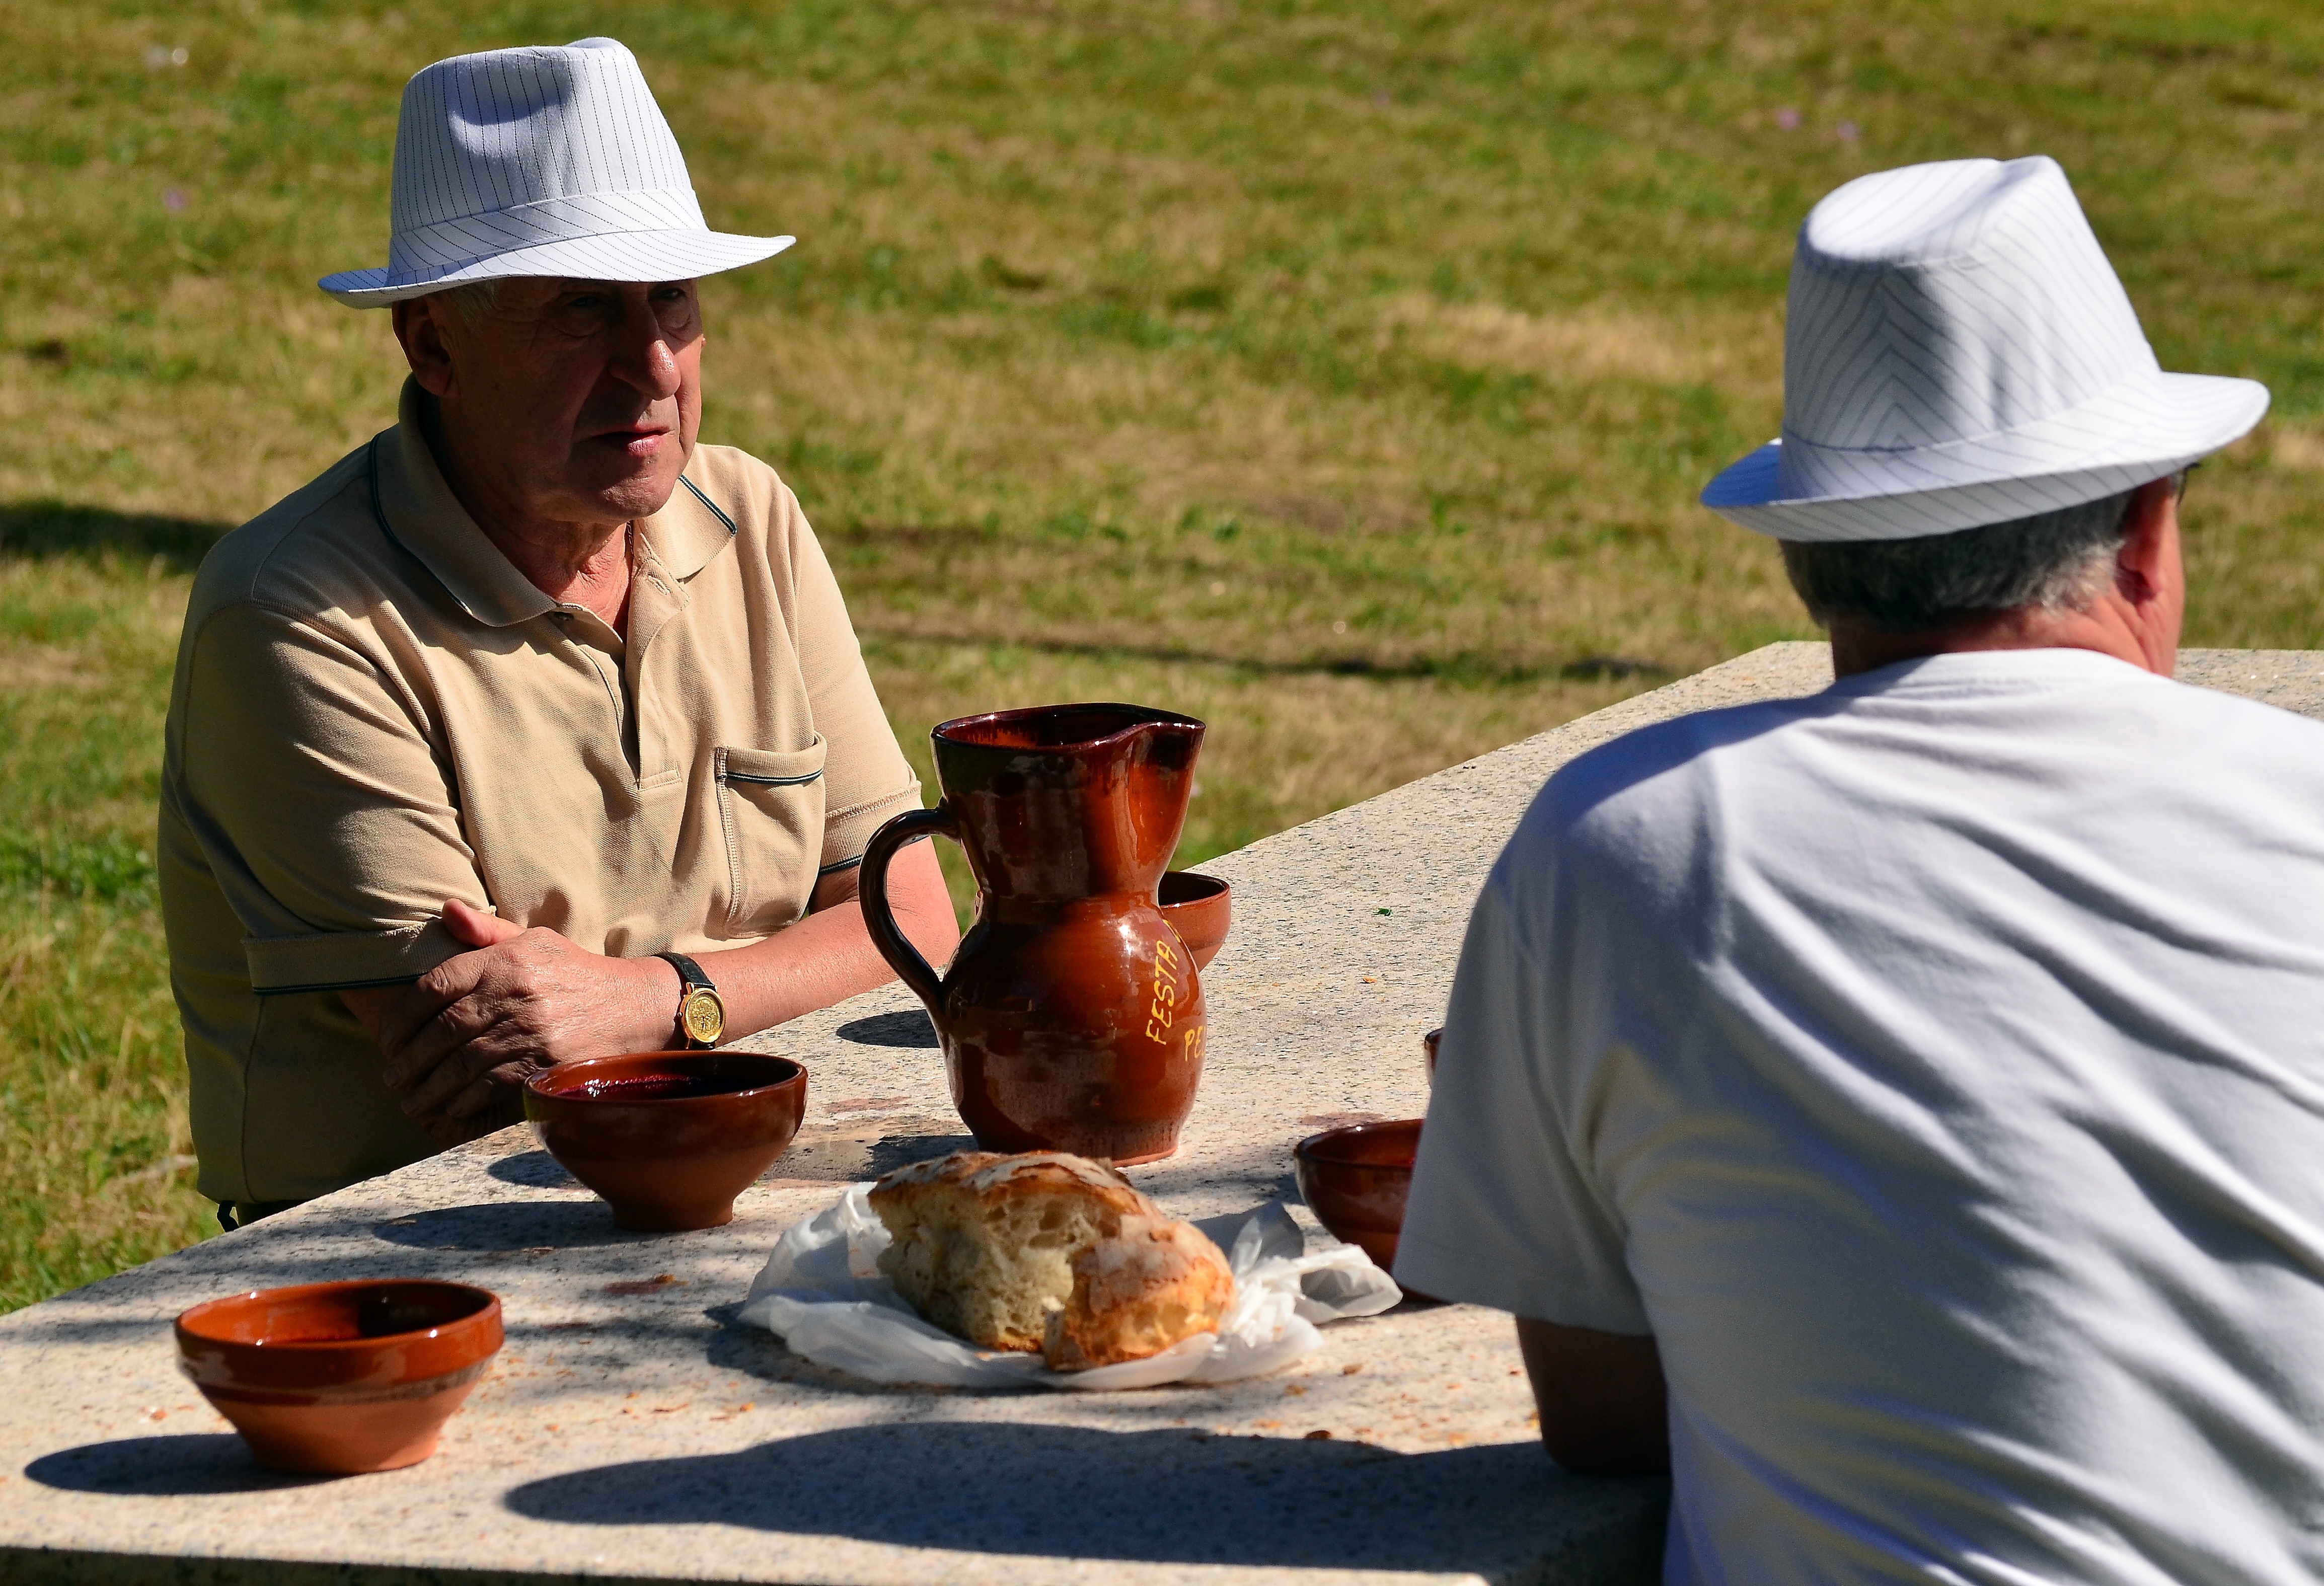
community, picnic, spain, galicia, pontevedra, vino, do, espana, ggl1, alama, opelete, nikond5100, festa, sense, outdoor recreation